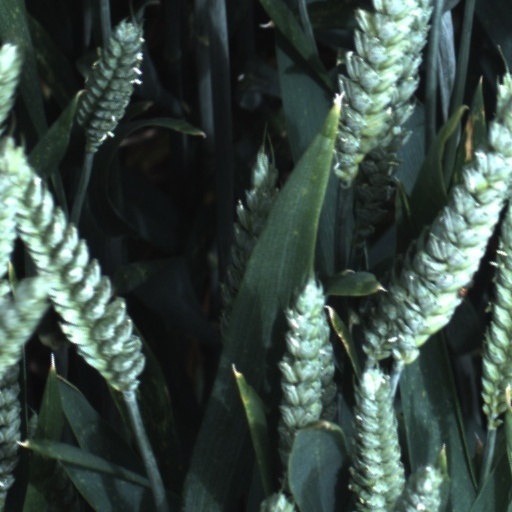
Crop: wheat